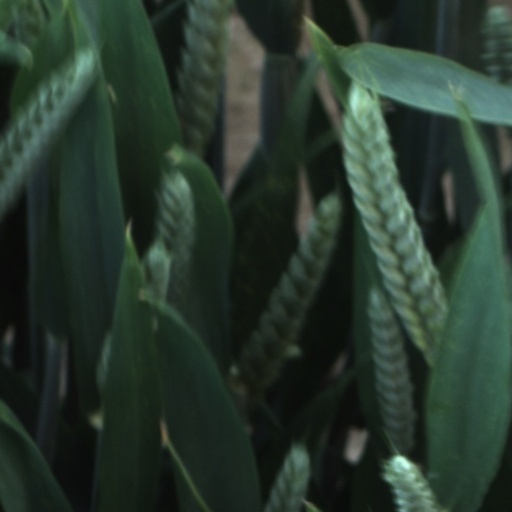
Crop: wheat